Thus Spoke Zarathustra

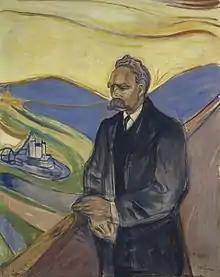
"Friedrich Nietzsche", Edvard Munch, 1906

Scholars have argued that "the worst possible way to understand Zarathustra is as a teacher of doctrines". Nonetheless "Thus Spoke Zarathustra" "has contributed most to the public perception of Nietzsche as philosophernamely, as the teacher of the 'doctrines' of the will to power, the overman and the eternal return".